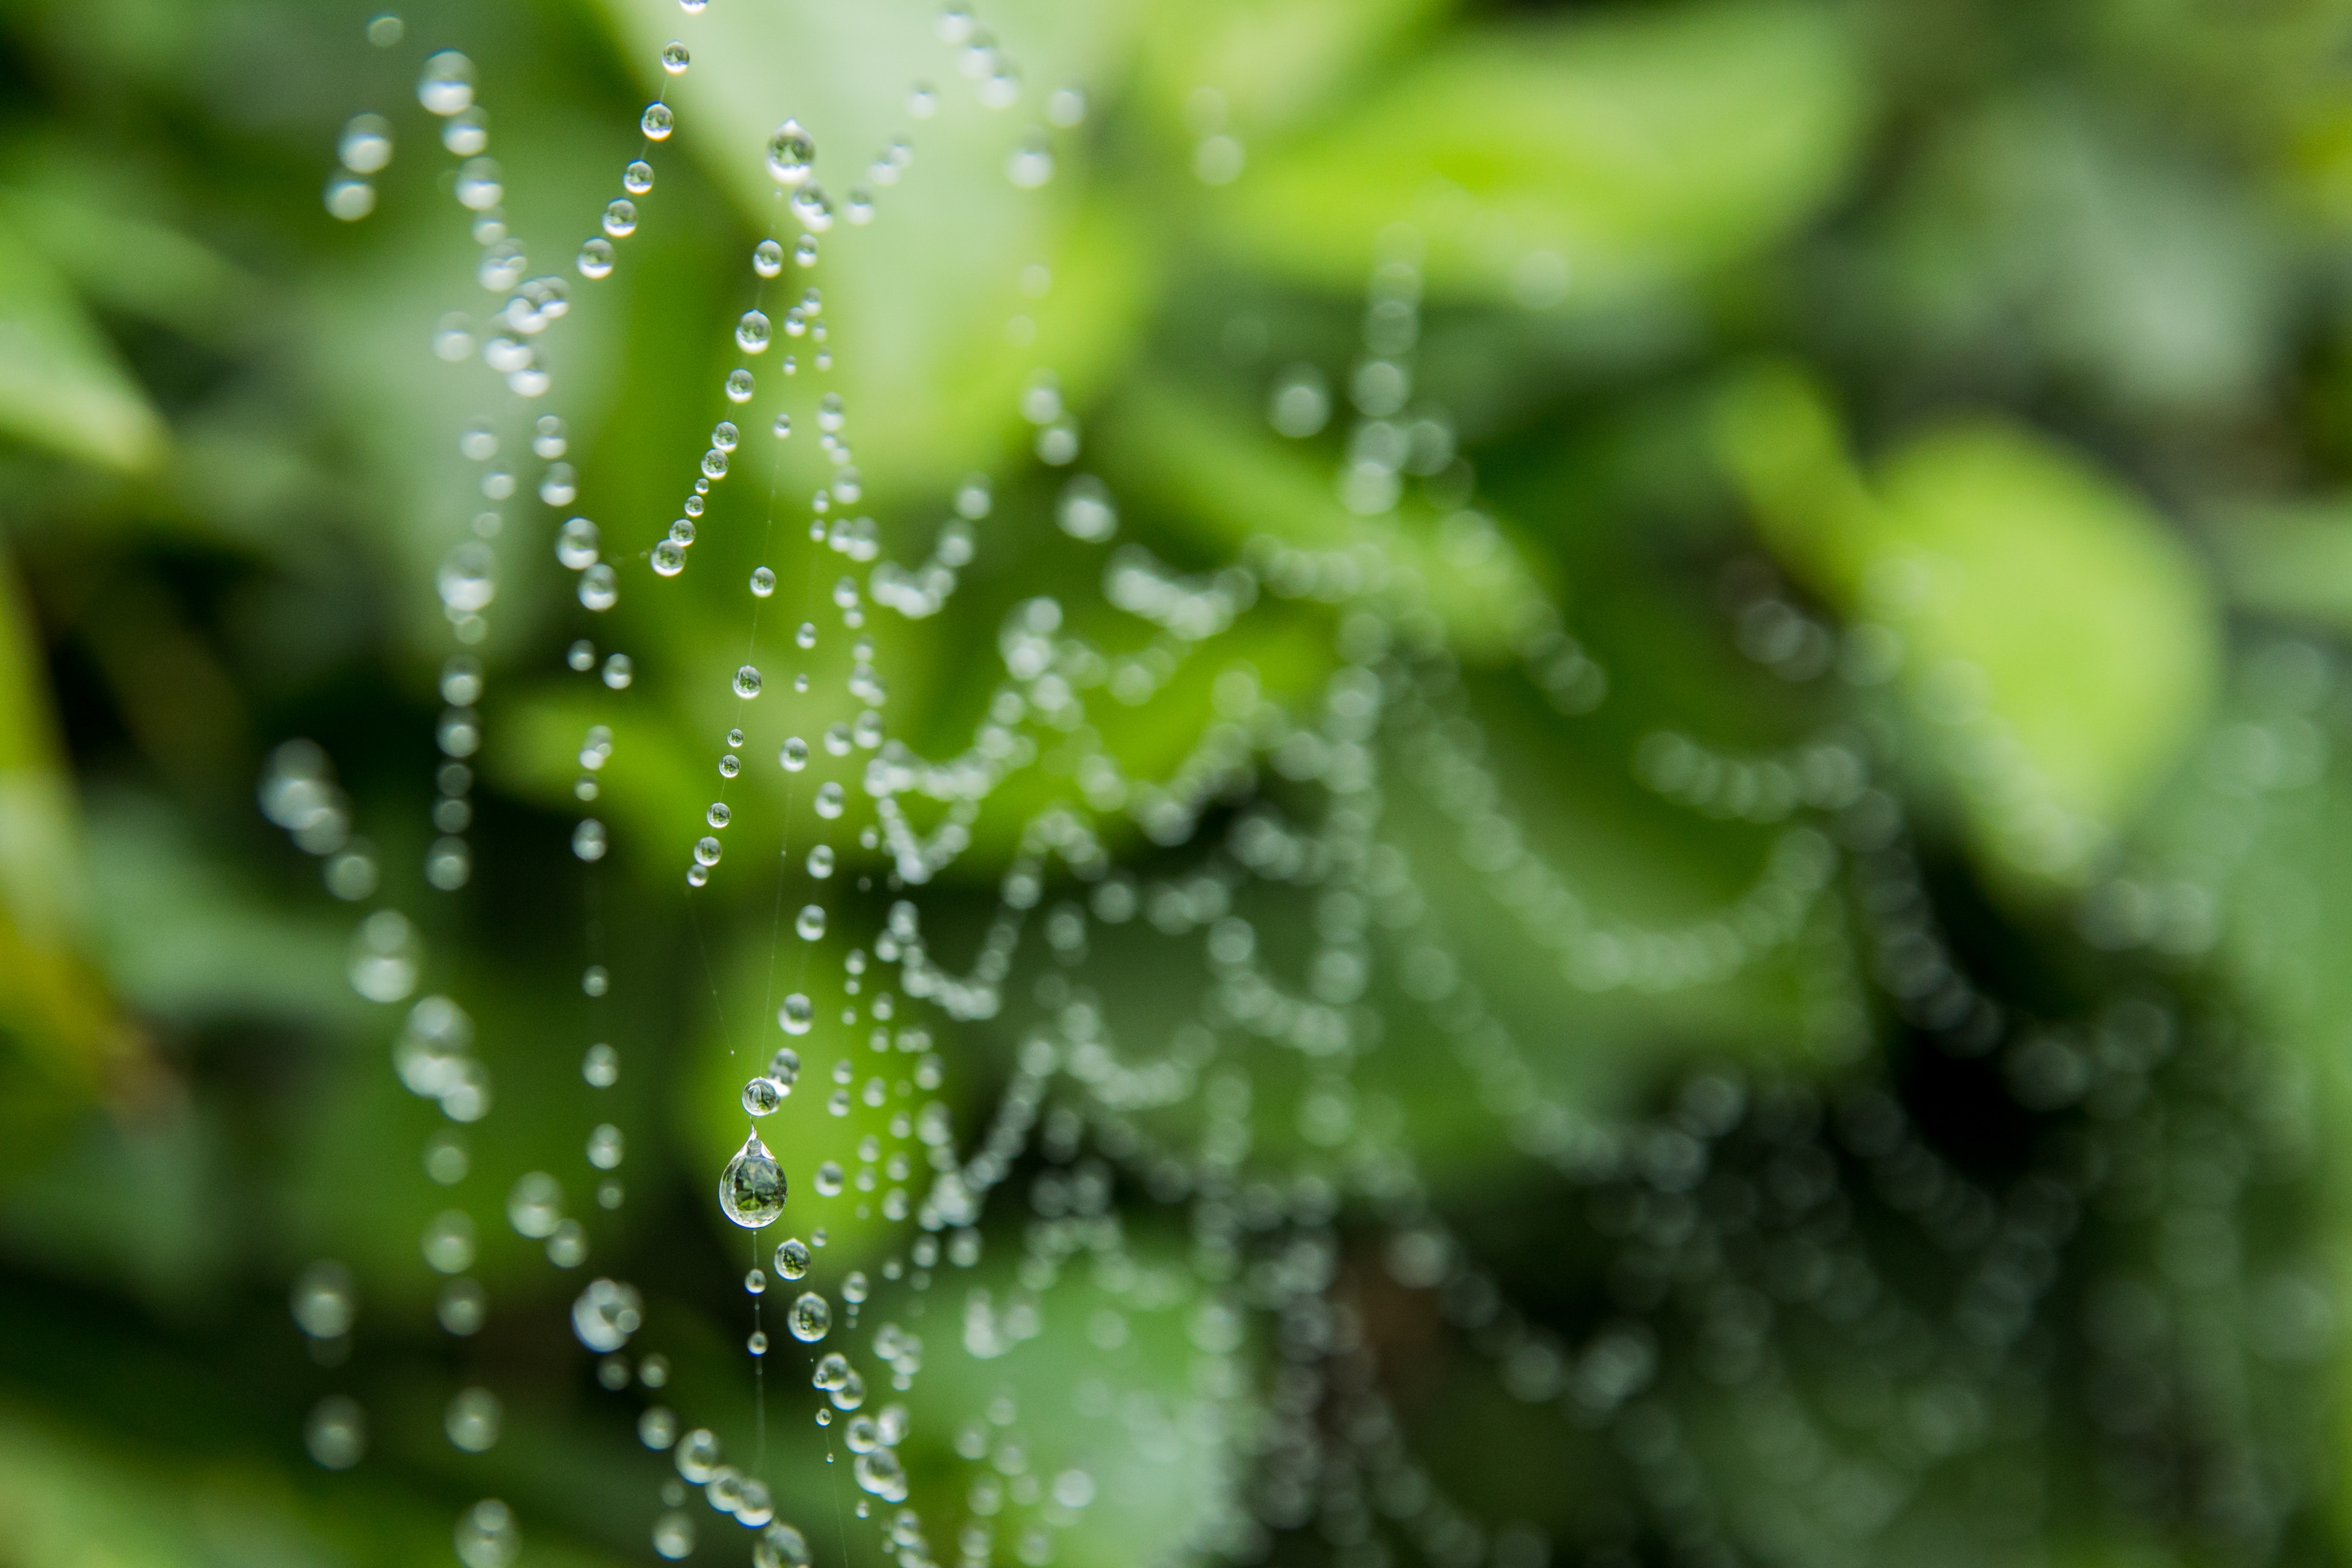
water, moisture, green, dew, drop, plant, leaf, terrestrial plant, macro photography, grass, black hair, flower